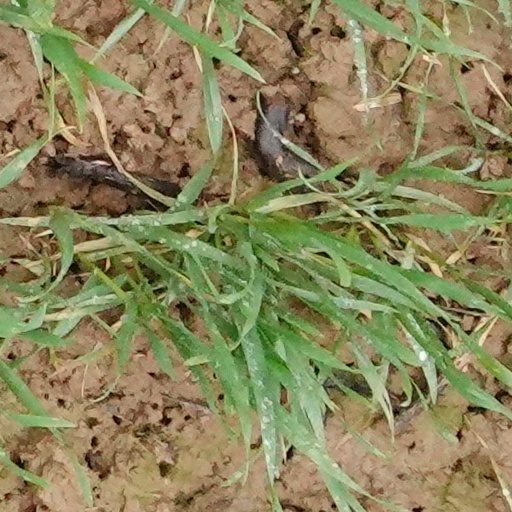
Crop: wheat